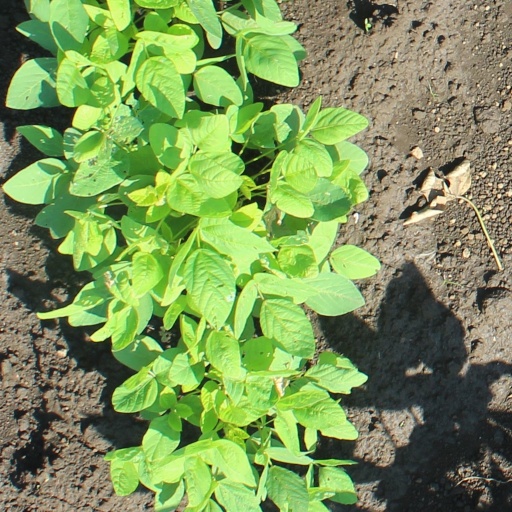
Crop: soybean